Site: brandenburg
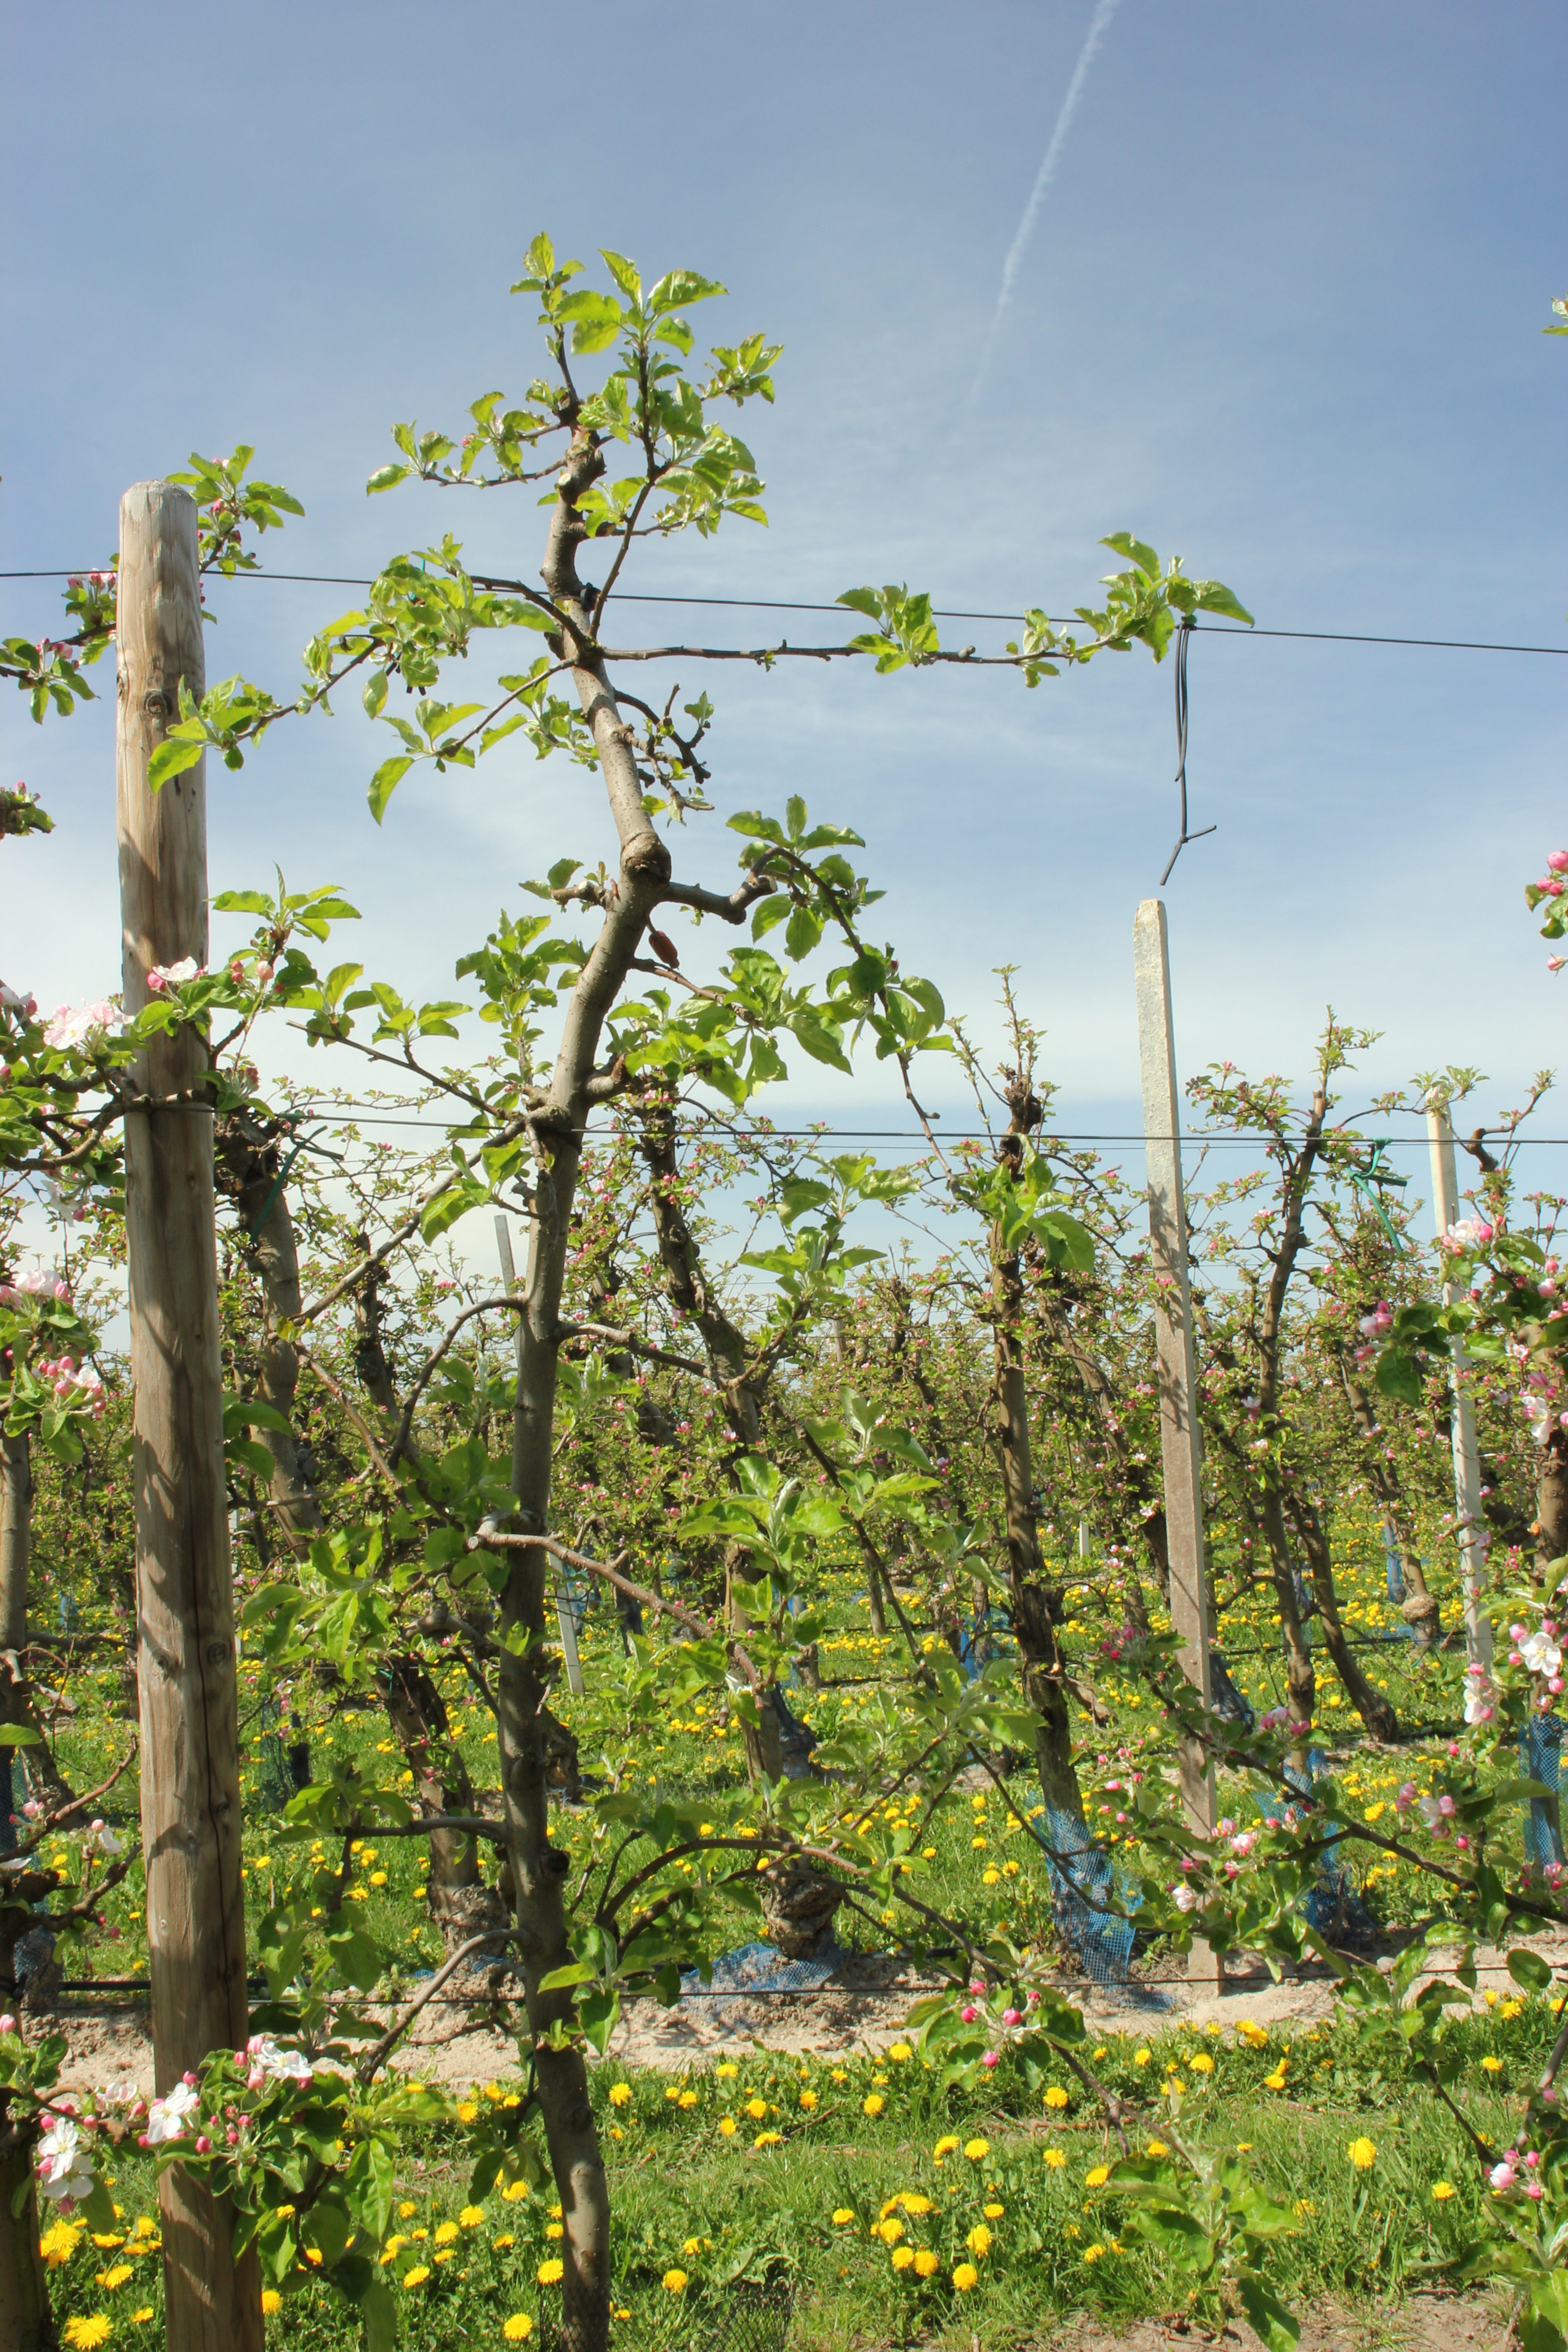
Growth stage (BBCH 57): Inflorescence emergence